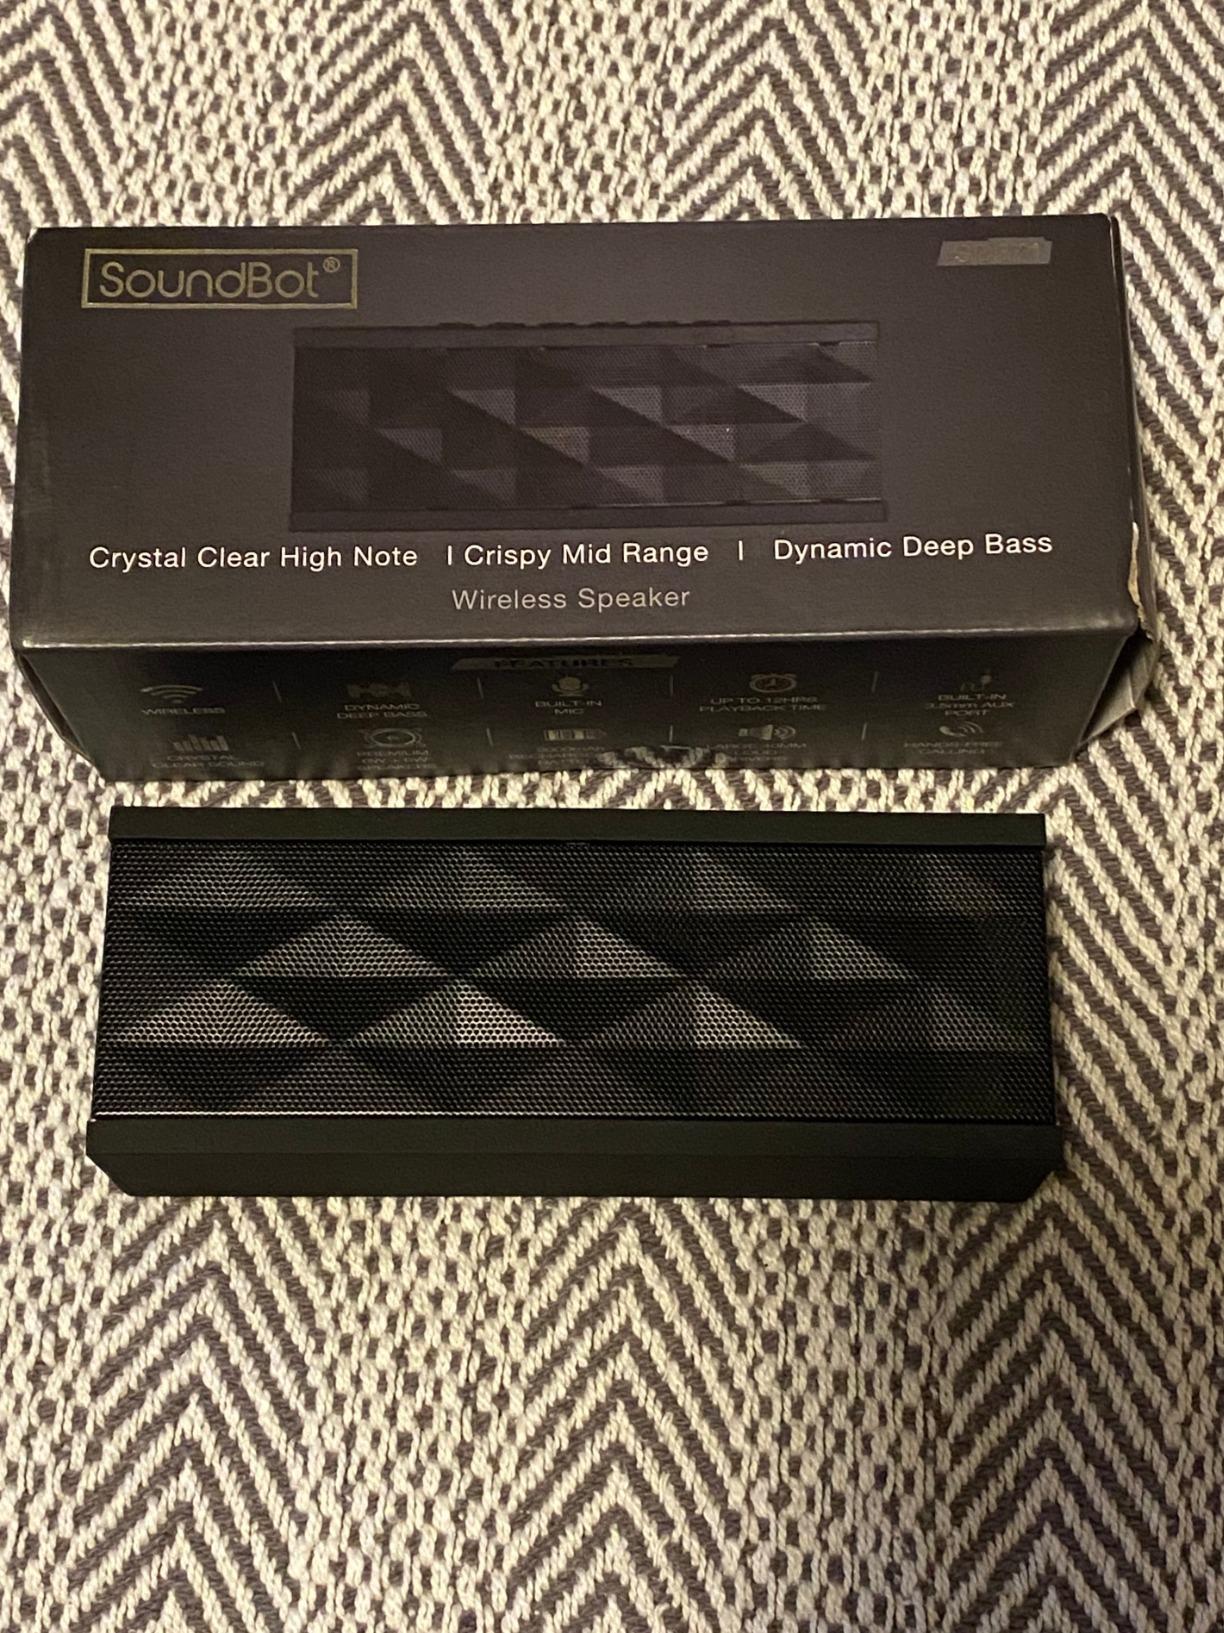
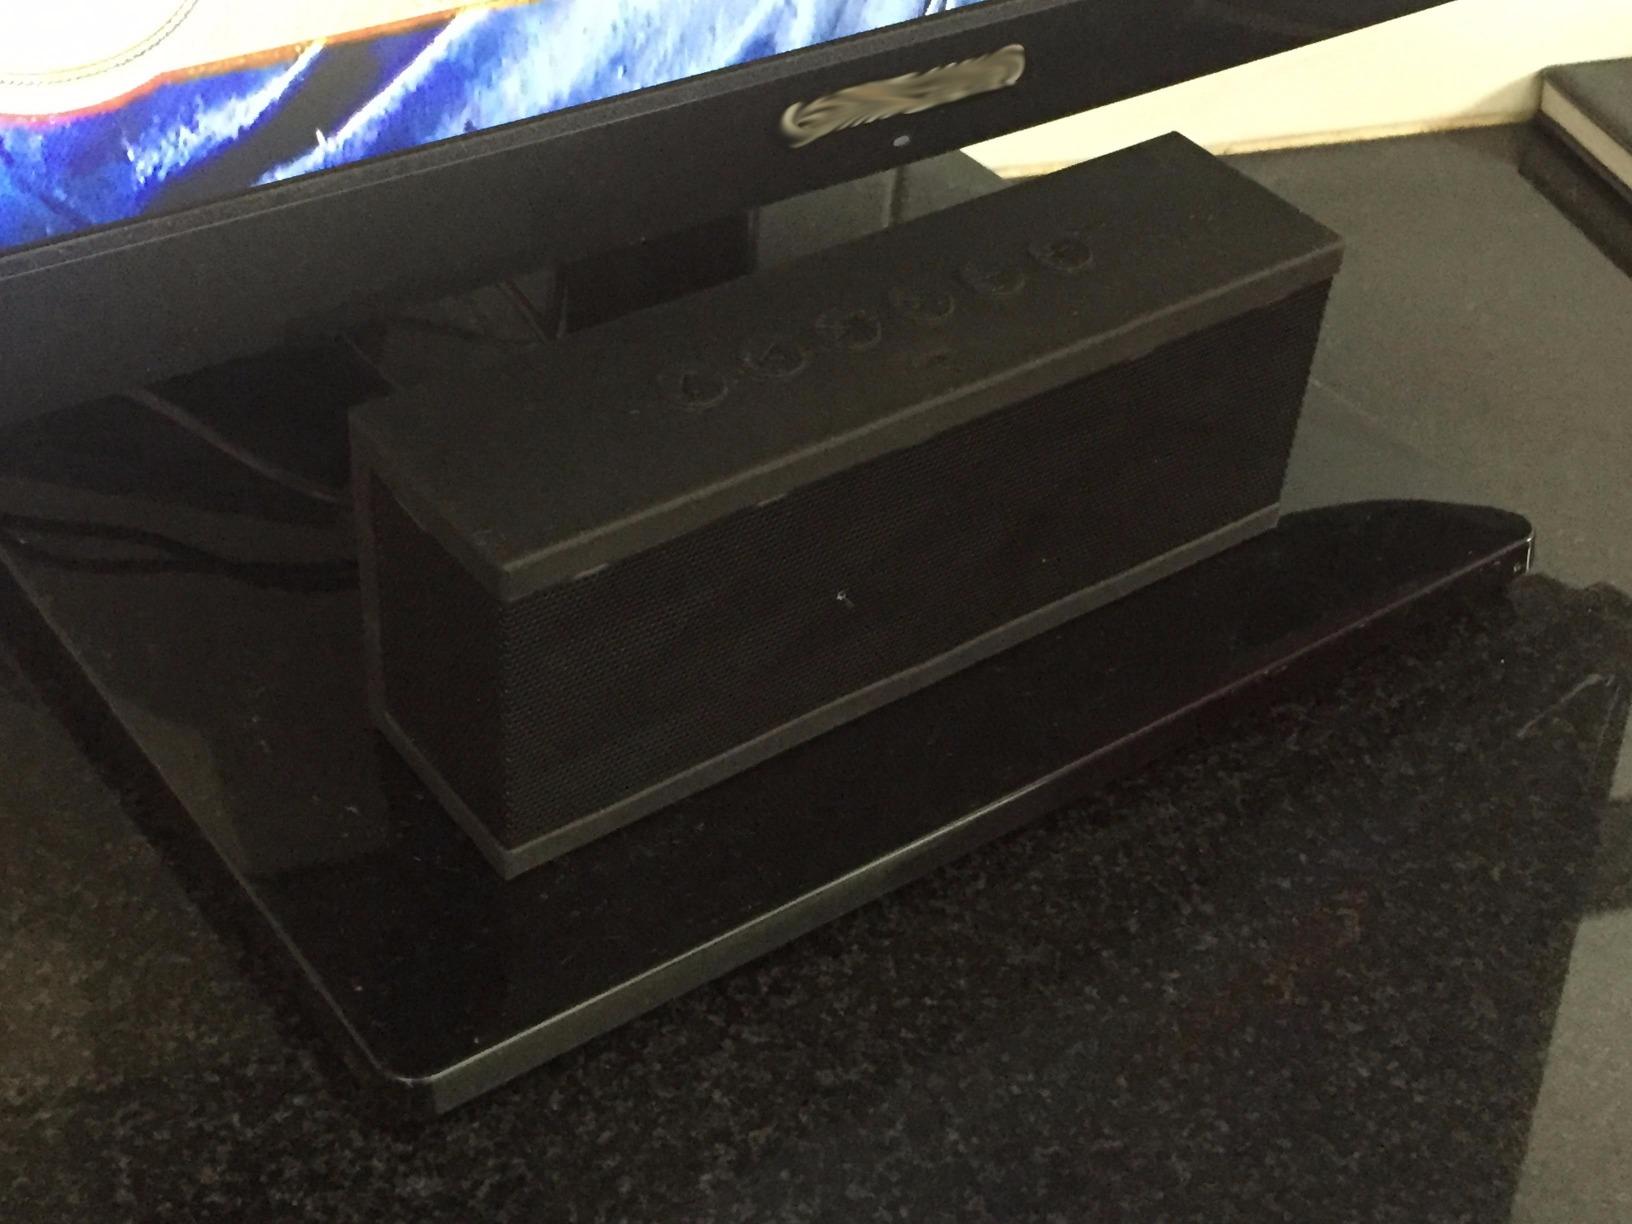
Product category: speaker
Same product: yes